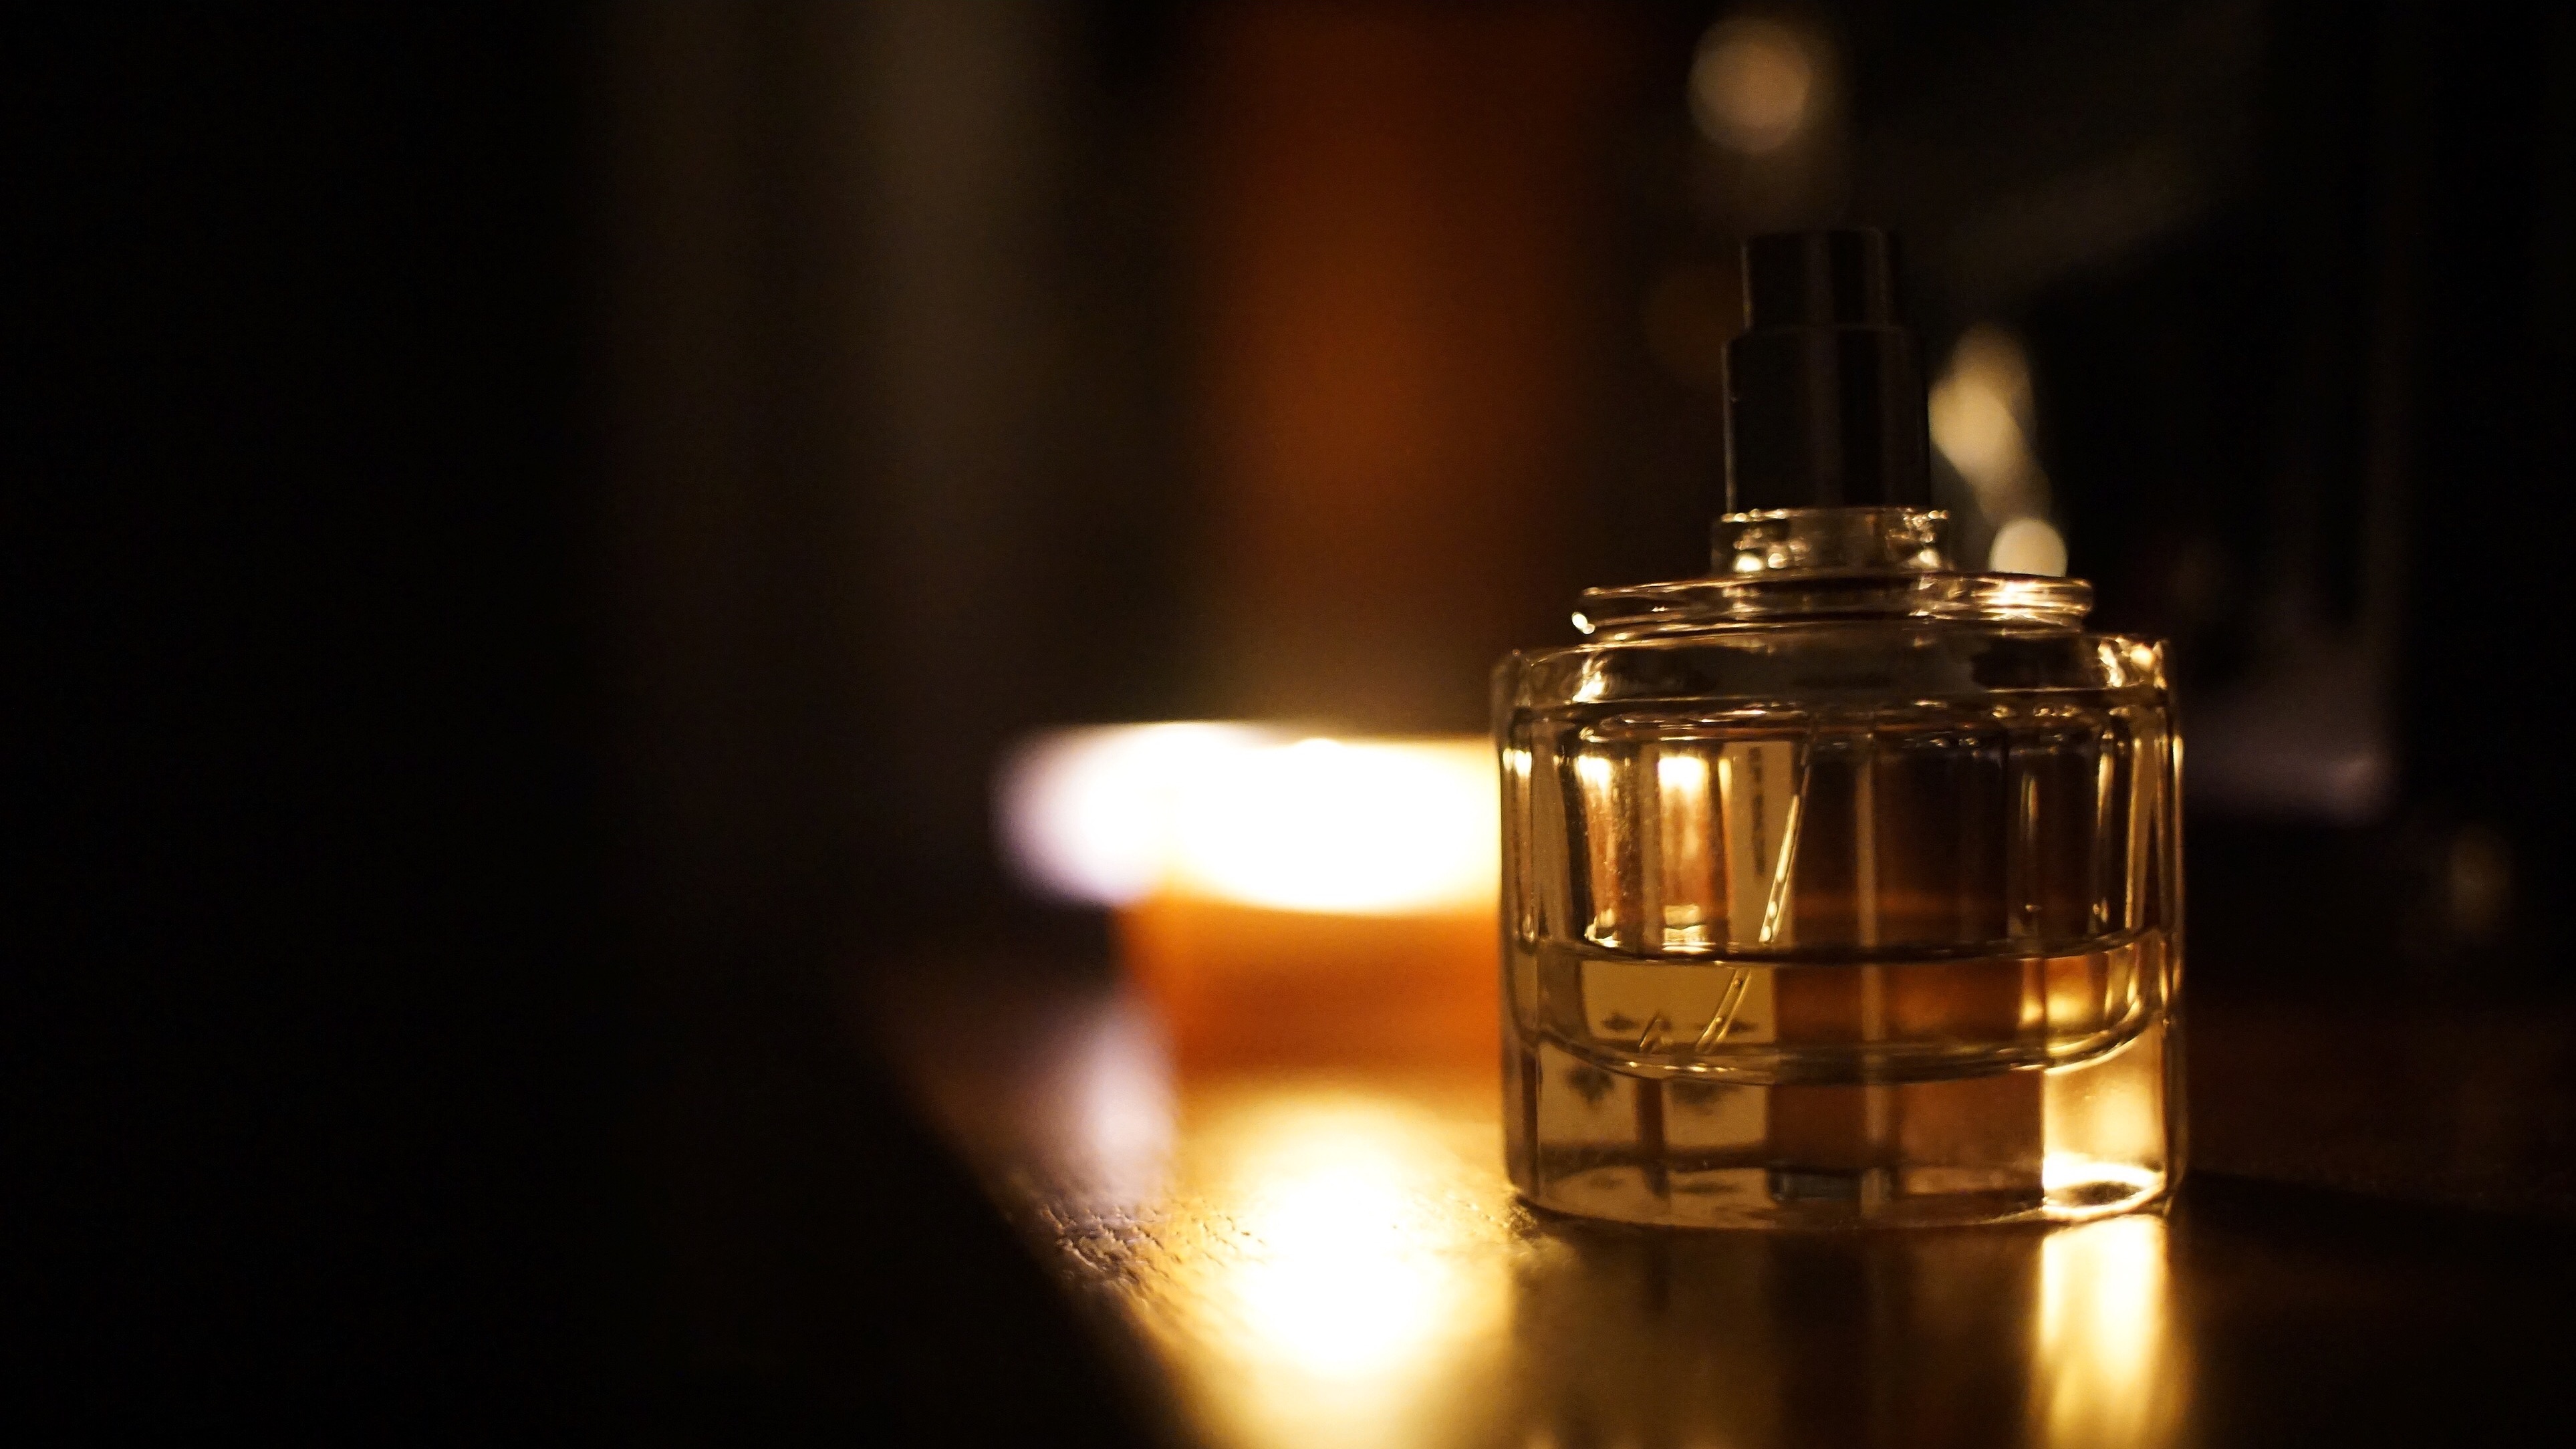
light, drink, darkness, candle, lighting, perfume, still life photography